Sunderland

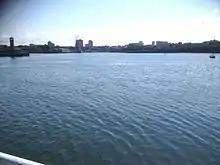
Sunderland harbour viewed from the north dock

Following the closure of the Vaux brewery in 1999, a brownfield site lay dormant in the centre of Sunderland. The land was subject to dispute between supermarket chain Tesco, who bought the site in 2001, and Sunderland arc, who submitted plans for its redevelopment in 2002. During formal negotiations, Tesco stated they would be willing to sell the land to arc, if an alternative city centre site could be found. Possibilities include Holmeside Triangle, and the Sunderland Retail Park in Roker. Arc originally hoped to begin development in 2010. Arc's plans for the site were approved by the Secretary of State in 2007, and included extensive office space, hotels, leisure and retail units, residential apartments and a new £50 m Crown and Magistrates' court, along with a central public arcade located under an expansive glass canopy. It was hoped an "evening economy" could be encouraged, to complement the city's nightlife. In 2013 in the area opposite the Vaux site, Sunderland City Council announced the Keel Square project, a new public space designed to commemorate Sunderand's maritime heritage, which was completed in May 2015. Construction commenced in 2014.